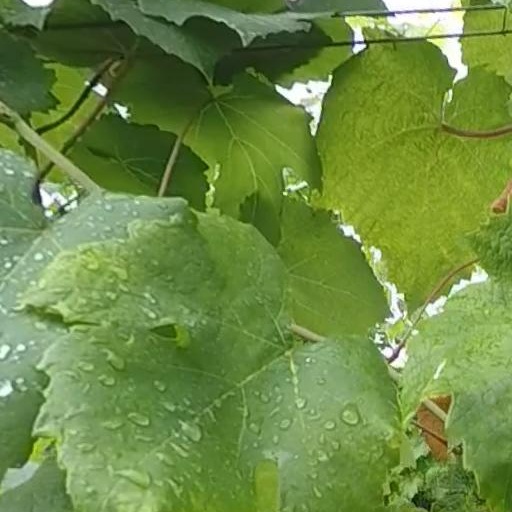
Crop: grape